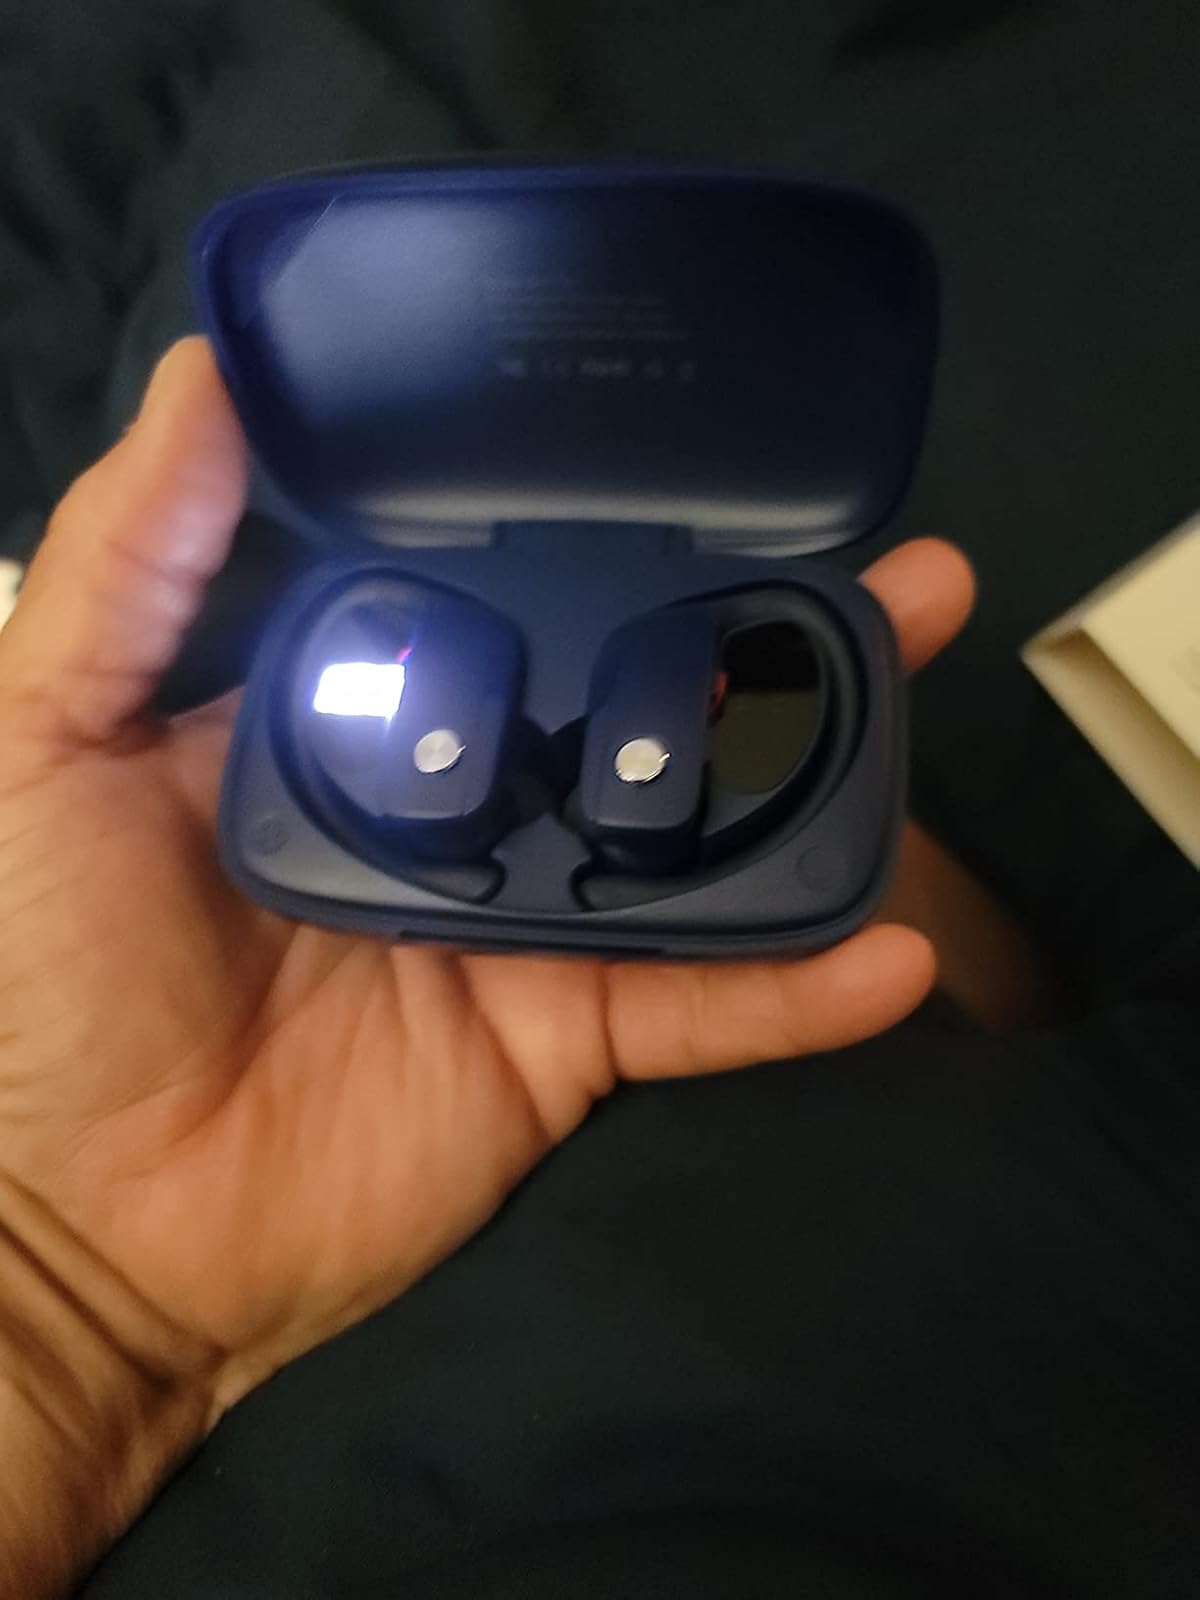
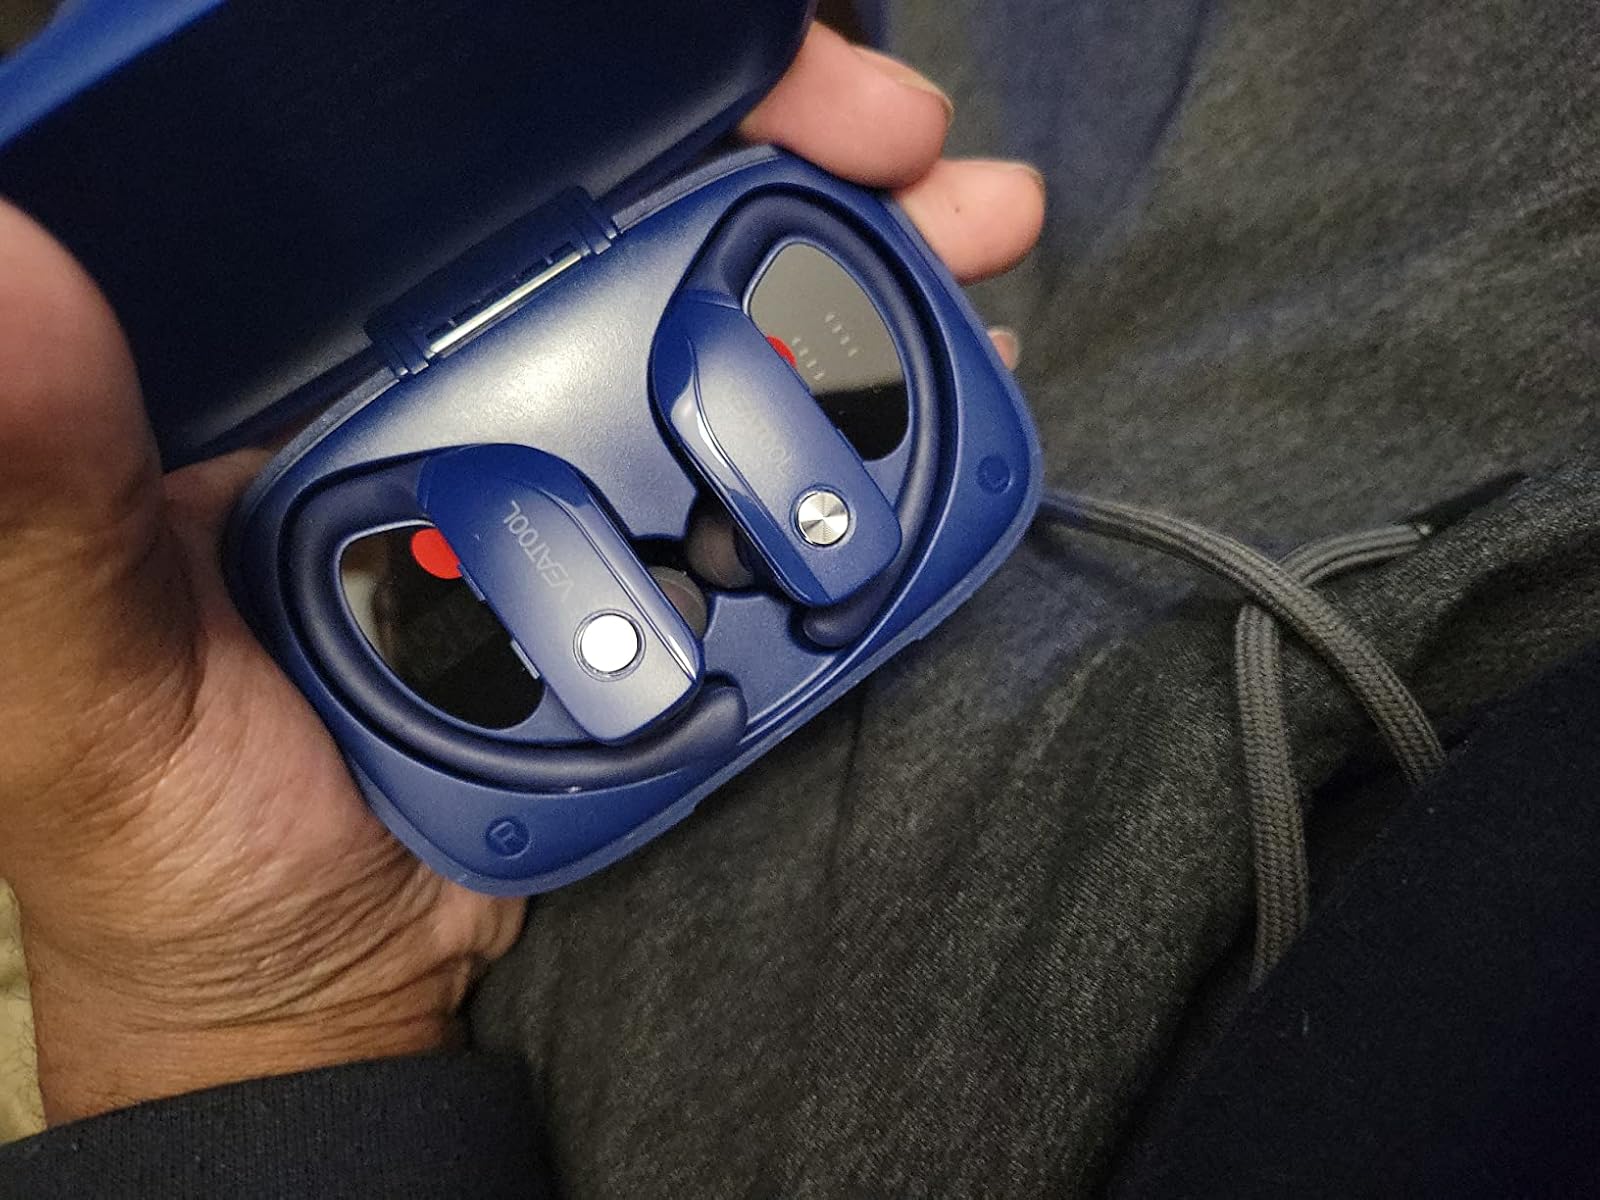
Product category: earbuds
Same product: yes